Kraków-Kolna Canoe Slalom Course

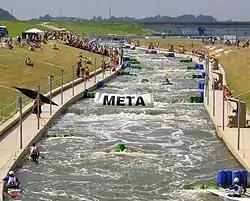

The Kraków-Kolna Canoe Slalom Course is an artificial whitewater course in Poland, on the south bank of the Vistula River, in the suburb of Kolna, west of Kraków. It is fed with river water diverted around a nearby dam. The top of the course is a flatwater start pool that is covered in winter by a long white tent. Air inside the tent is heated, but the water is cold.